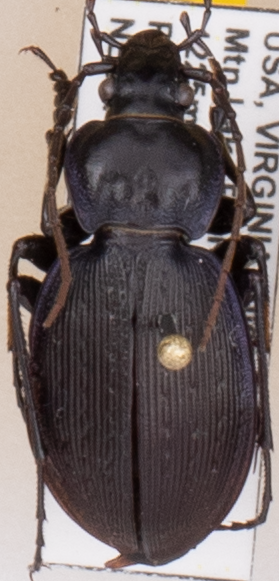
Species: Carabus goryi
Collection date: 2021-06-01
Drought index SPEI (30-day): -1.85
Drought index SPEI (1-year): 0.678
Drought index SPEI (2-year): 1.45